Memorial Lake State Park

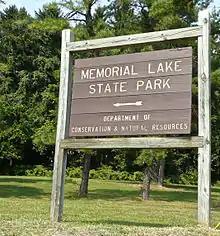
Entrance sign for Memorial Lake State Park, Lebanon County, Pennsylvania.

Not only does Memorial Lake have multiple boat launches for those with personal boats, there is also a boat rental for those that want to experience boating first hand. Rental boats include Paddle Boats, Fishing Boats, Canoes, Single Kayaks and Tandem Kayaks. Boat rental hours vary by season, detailed information regarding the boat rental can be found at Cocoa Kayak Rentals of Hershey.